Patrick J. Hurley

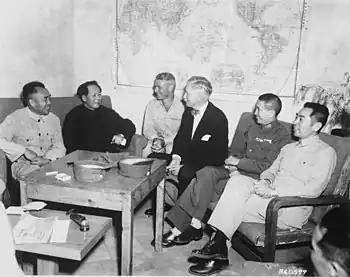
Patrick Hurley at center (in bow tie) with Communist leadership in Chongqing, 1945

In the spring of 1944, the Japanese had launched Operation Ichigo, the biggest Japanese offensive of the entire war. The success of Operation Ichigo brought to a head the long simmering conflict between General "Vinegar Joe" Joseph Stilwell and Generalissimo Chiang Kai-shek. It was that crisis that brought Roosevelt to send Hurley to China.